Scarface (1932 film)

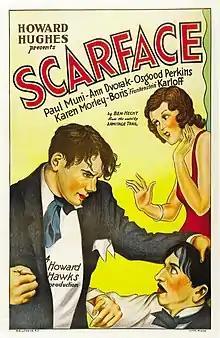
Theatrical release poster

Scarface (also known as Scarface: The Shame of the Nation and The Shame of a Nation) is a 1932 American pre-Code gangster film directed by Howard Hawks and produced by Hawks and Howard Hughes. The screenplay, by Ben Hecht, is based loosely on the novel first published in 1930 by Armitage Trail, which was inspired by Al Capone. The film stars Paul Muni as Italian immigrant gangster Antonio "Tony" Camonte who violently rises through the Chicago gangland, with a supporting cast that includes George Raft and Boris Karloff. Camonte's rise to power dovetails with his relentless pursuit of his boss's mistress while his sister pursues his best hitman. In an overt tie to the life of Capone, a version of the Saint Valentine's Day Massacre is depicted.